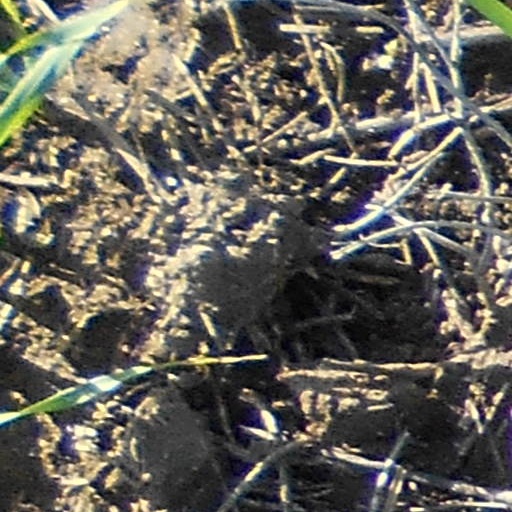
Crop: wheat